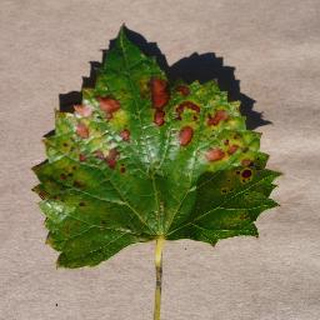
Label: grape_esca_black_measles